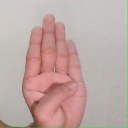
अक्षर: ब